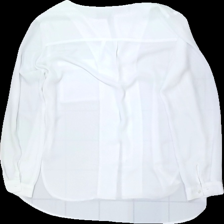
View: back
Type: Blouse
Category: Ladies
Brand: Selected Homme/Femme
Colors: White
Material: 100% polyester
Pattern: Transparent
Cut: V-collar
Season: All
Price range: 50-100
Recommended usage: Reuse
Description: genomskinlig blus med ficka